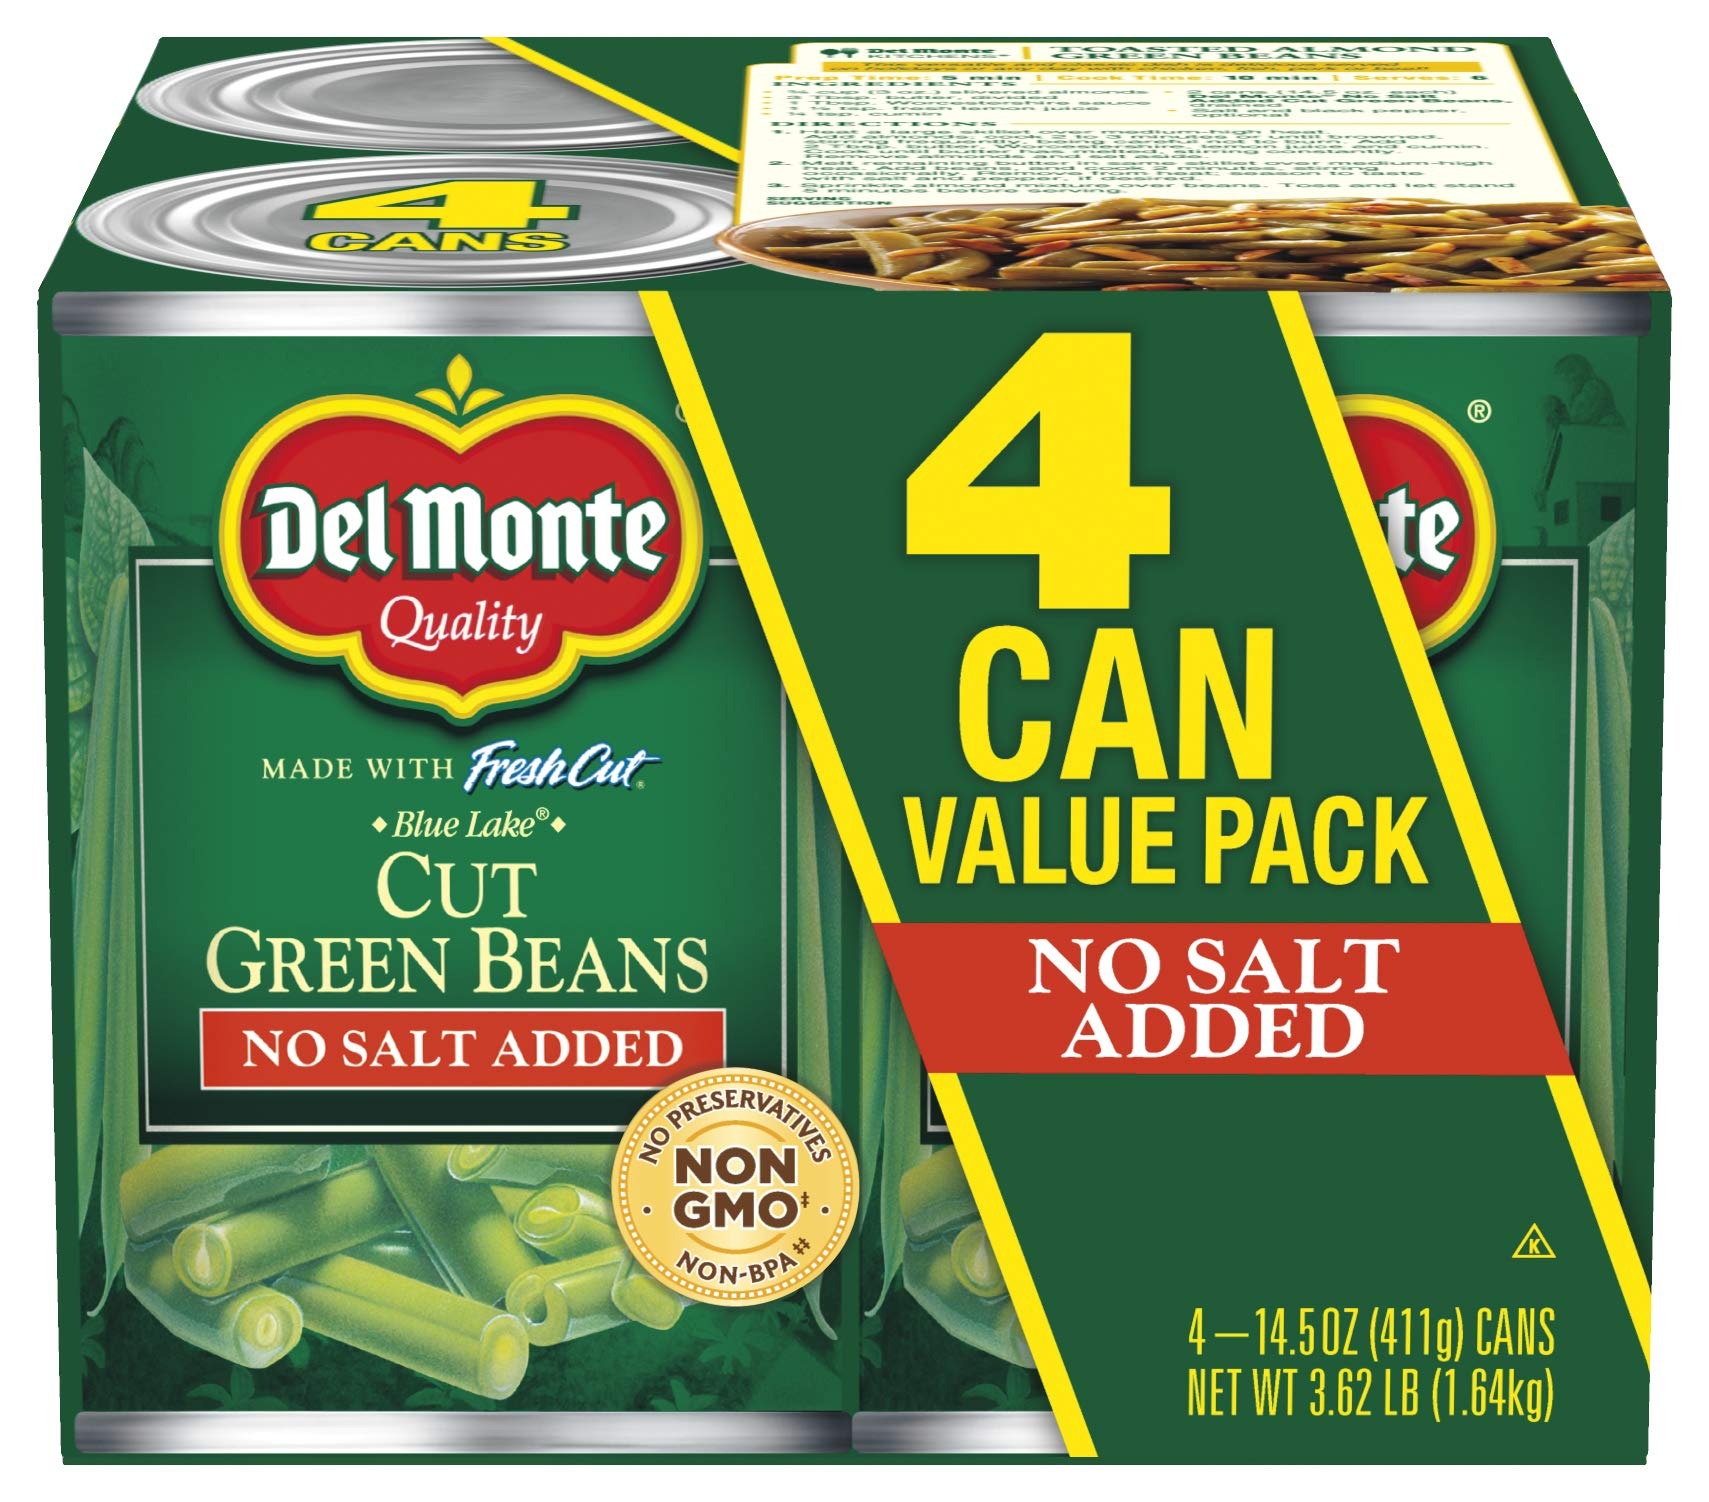
Item Name: Del Monte Cut Blue Lake Green Beans With No Added Salt 14.5 Oz,(Pack of 4)
Bullet Point 1: Packed within hours to lock in crispness
Bullet Point 2: Rich, sweet taste
Bullet Point 3: Add seasonings for an extra flavor kick.
Bullet Point 4: Grown in the United States
Bullet Point 5: Packed at the peak of freshness
Value: 14.5
Unit: Ounce

Price: 5.38